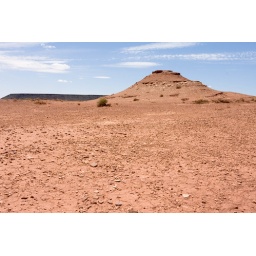
Pyramid shaped hill rises from baked red earth in this wide-angle shot. See more desert images in my portfolio.